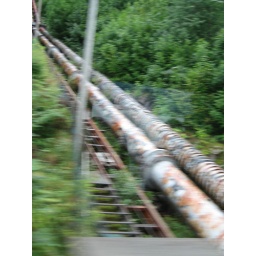
In Western Norway, power is harvested by running the naturally falling water from the mountains through pipes into turbines.